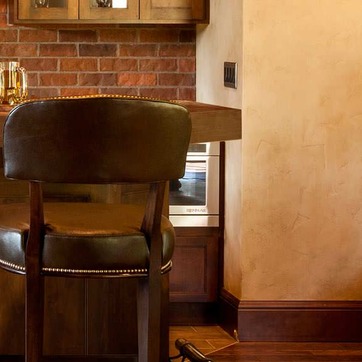
Material: glass